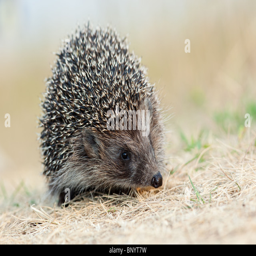
the young hedgehog left on hunting in a grass , evening